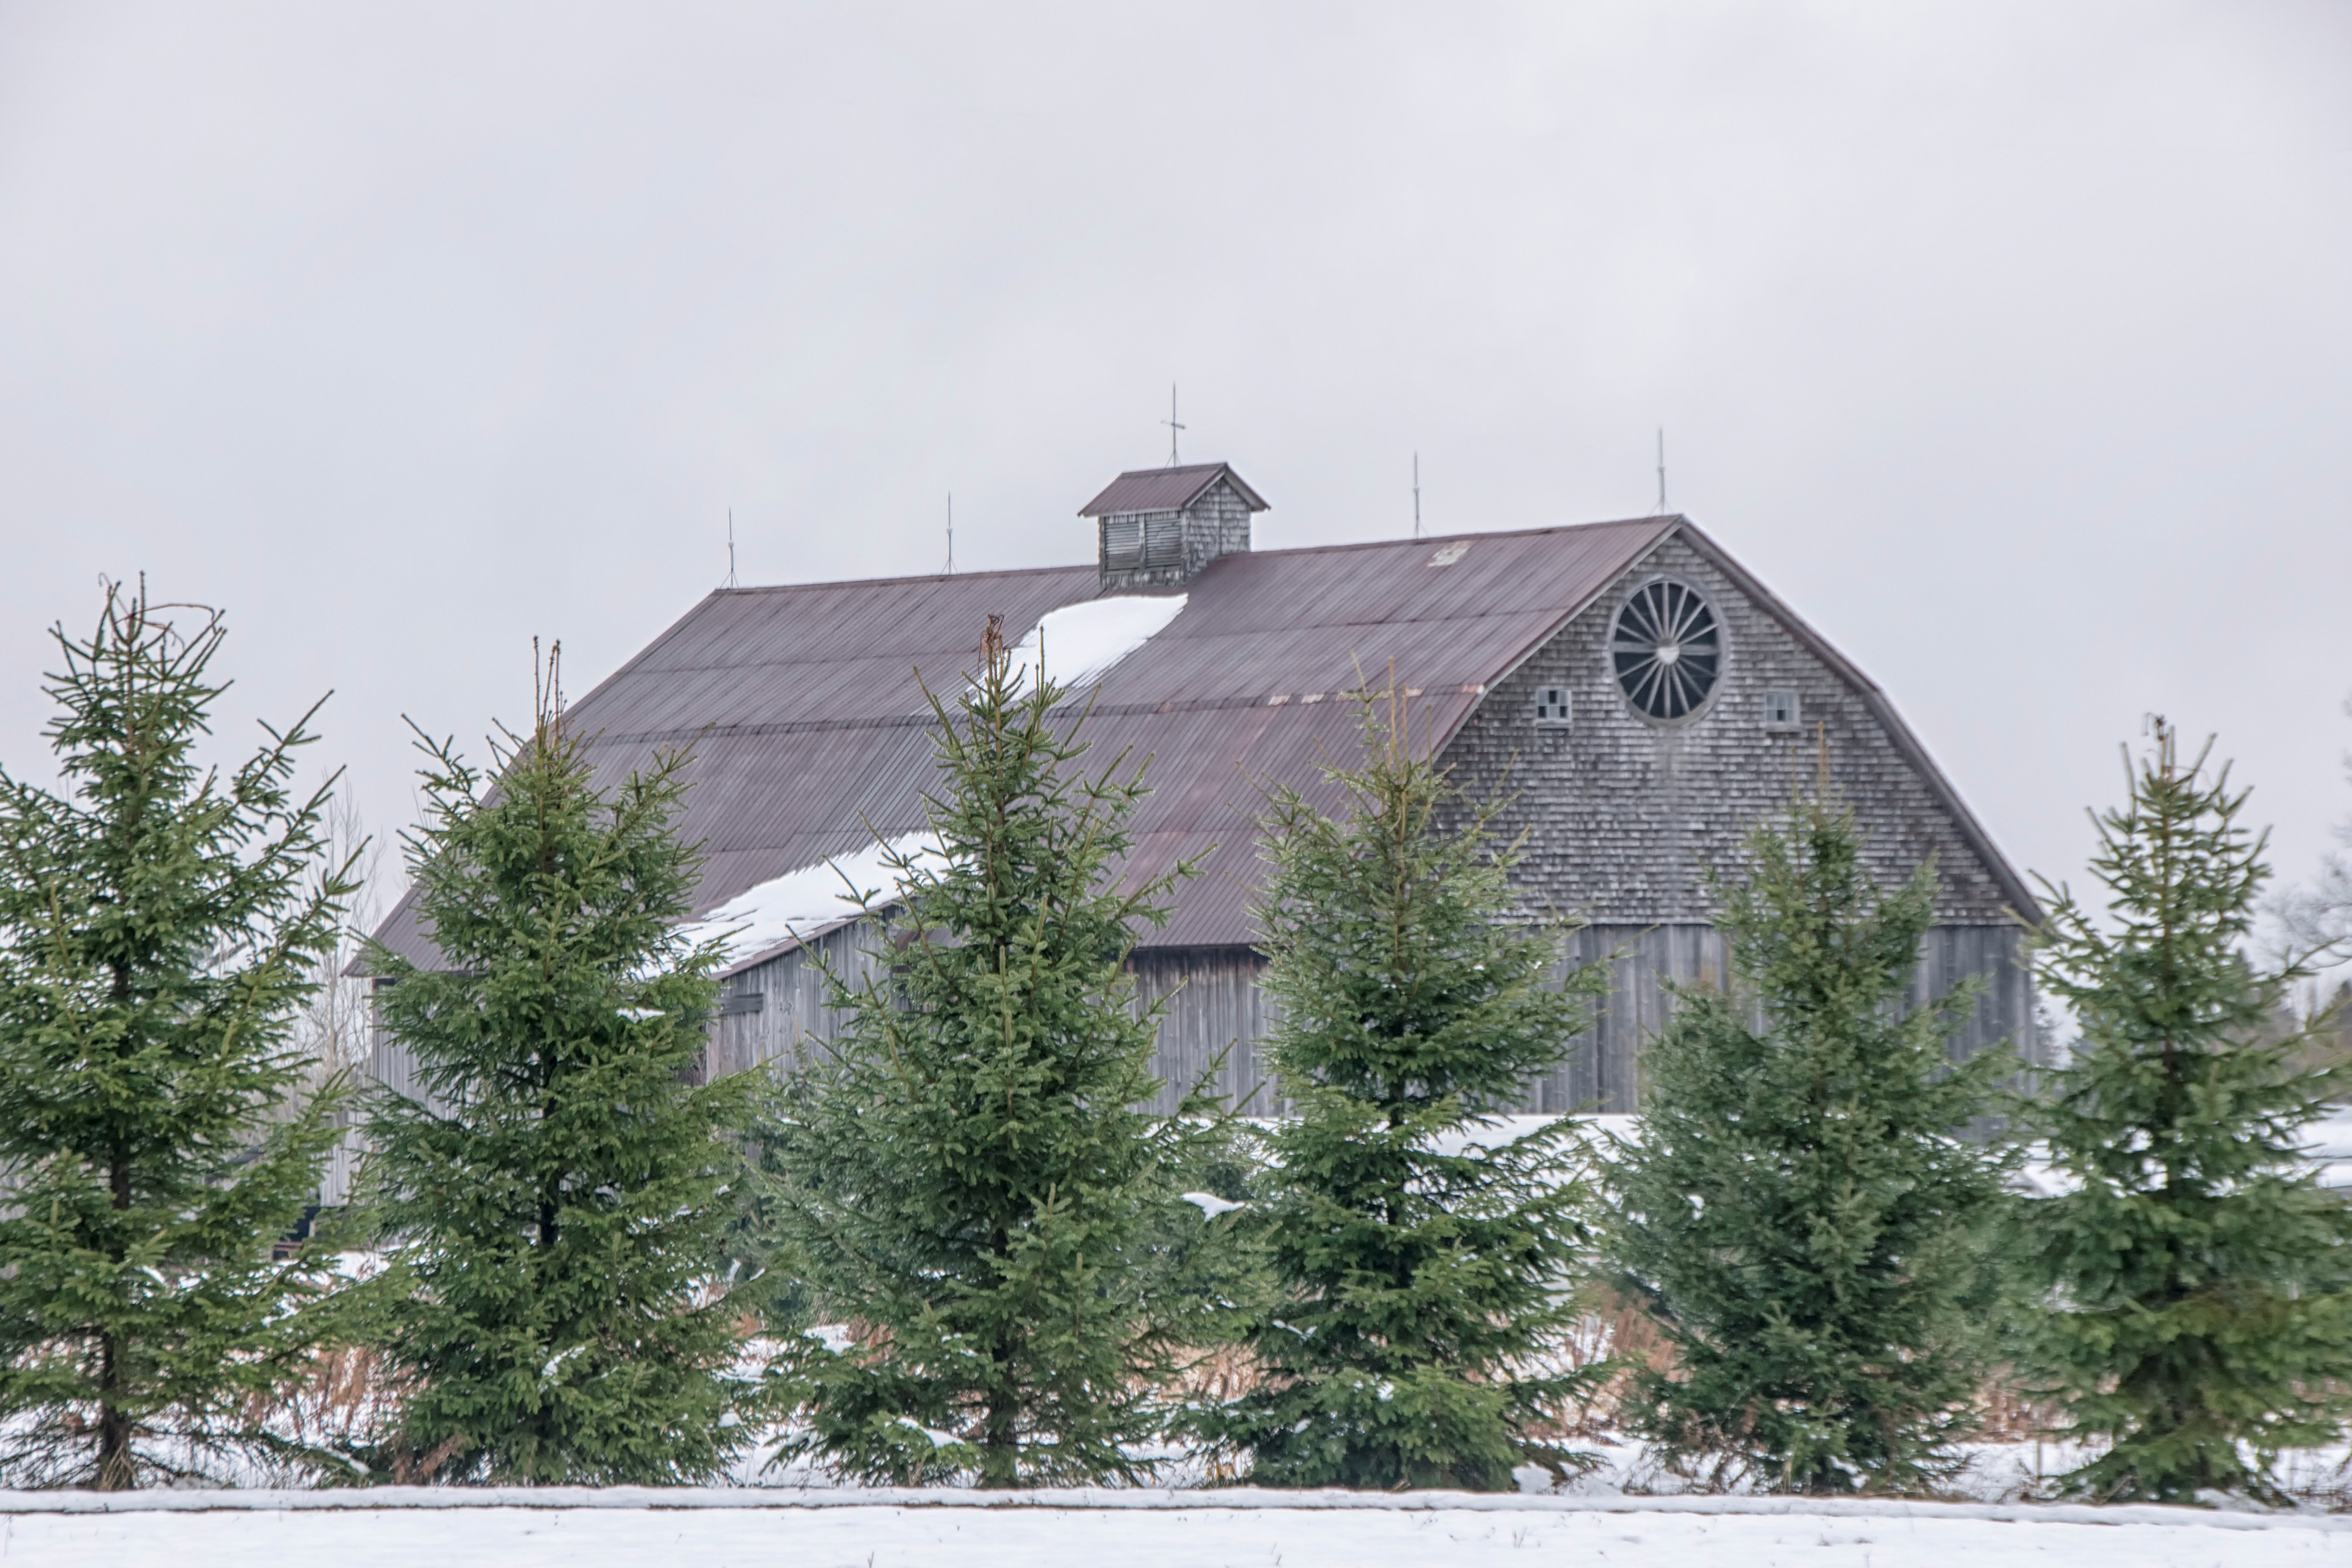
tree, nature, snow, winter, house, roof, weather, canada, quebec, sherbrooke